Intellectual dark web

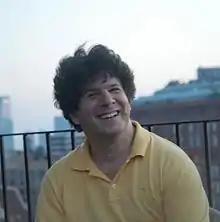
Eric Weinstein in 2010

The term "intellectual dark web" was coined as a joke by mathematician and venture capitalist Eric Weinstein and popularized by "New York Times" opinion editor Bari Weiss. It has been used to refer to various academics and social commentators who express concerns over the perceived excesses of left-wing identity politics and political correctness. Media studies scholar John Postill argues that Weiss's essay, titled "Meet the Renegades", was a "defining media event" that offered an identity and cast of characters for the "anti-woke" movement to follow.